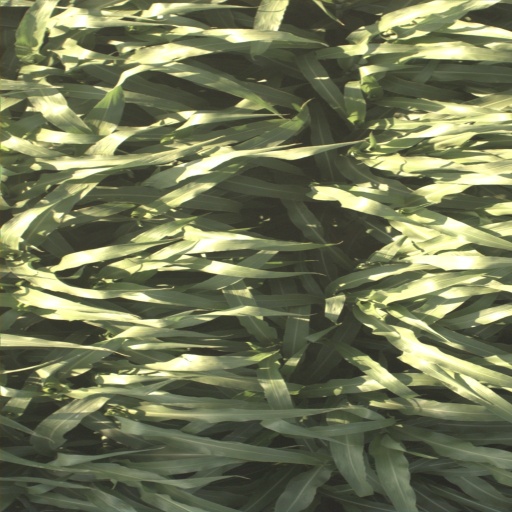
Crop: sorghum